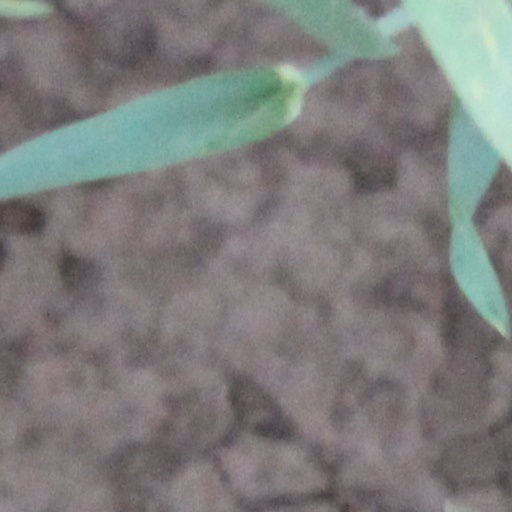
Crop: wheat